Wendelin Weißheimer

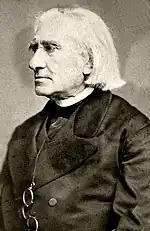
Weißheimer's mentor, Franz Liszt

Weißheimer moved back to Weimar after the theatre season. He and Liszt were musically like-minded and so Weißheimer was accepted by Liszt as a student in composition. Lessons were held three to four times a week, for several hours at a time. Weißheimer soon became Liszt's favorite student. Here, in Altenburg, Weimar, home of Liszt's close friend Princess Carolyne zu Sayn-Wittgenstein of Sayn-Wittgenstein, Weißheimer was introduced to a new musical world. While here he met his friend, Peter Cornelius, who had also come to Weimar in 1860, and was introduced to Felix Draeseke, Hans von Bronsart, Carl Tausig, the Bohemian Smetana, Franz Bendel, Gruère and Hans von Bülow among other notables.